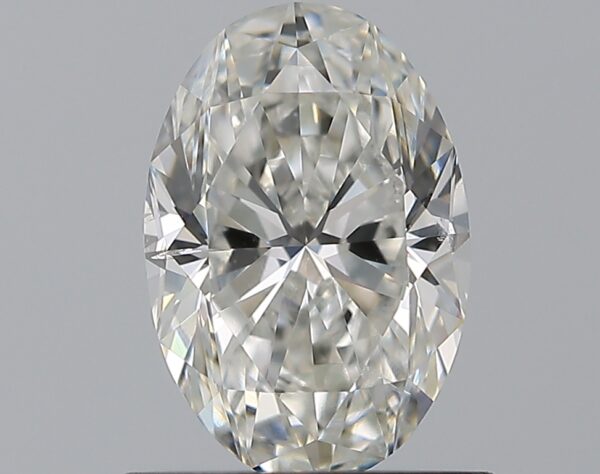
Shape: oval
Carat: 0.9
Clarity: SI2
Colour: G
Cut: VG
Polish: EX
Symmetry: EX
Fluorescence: N
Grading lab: GIA
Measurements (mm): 7.64 x 5.17 x 3.39